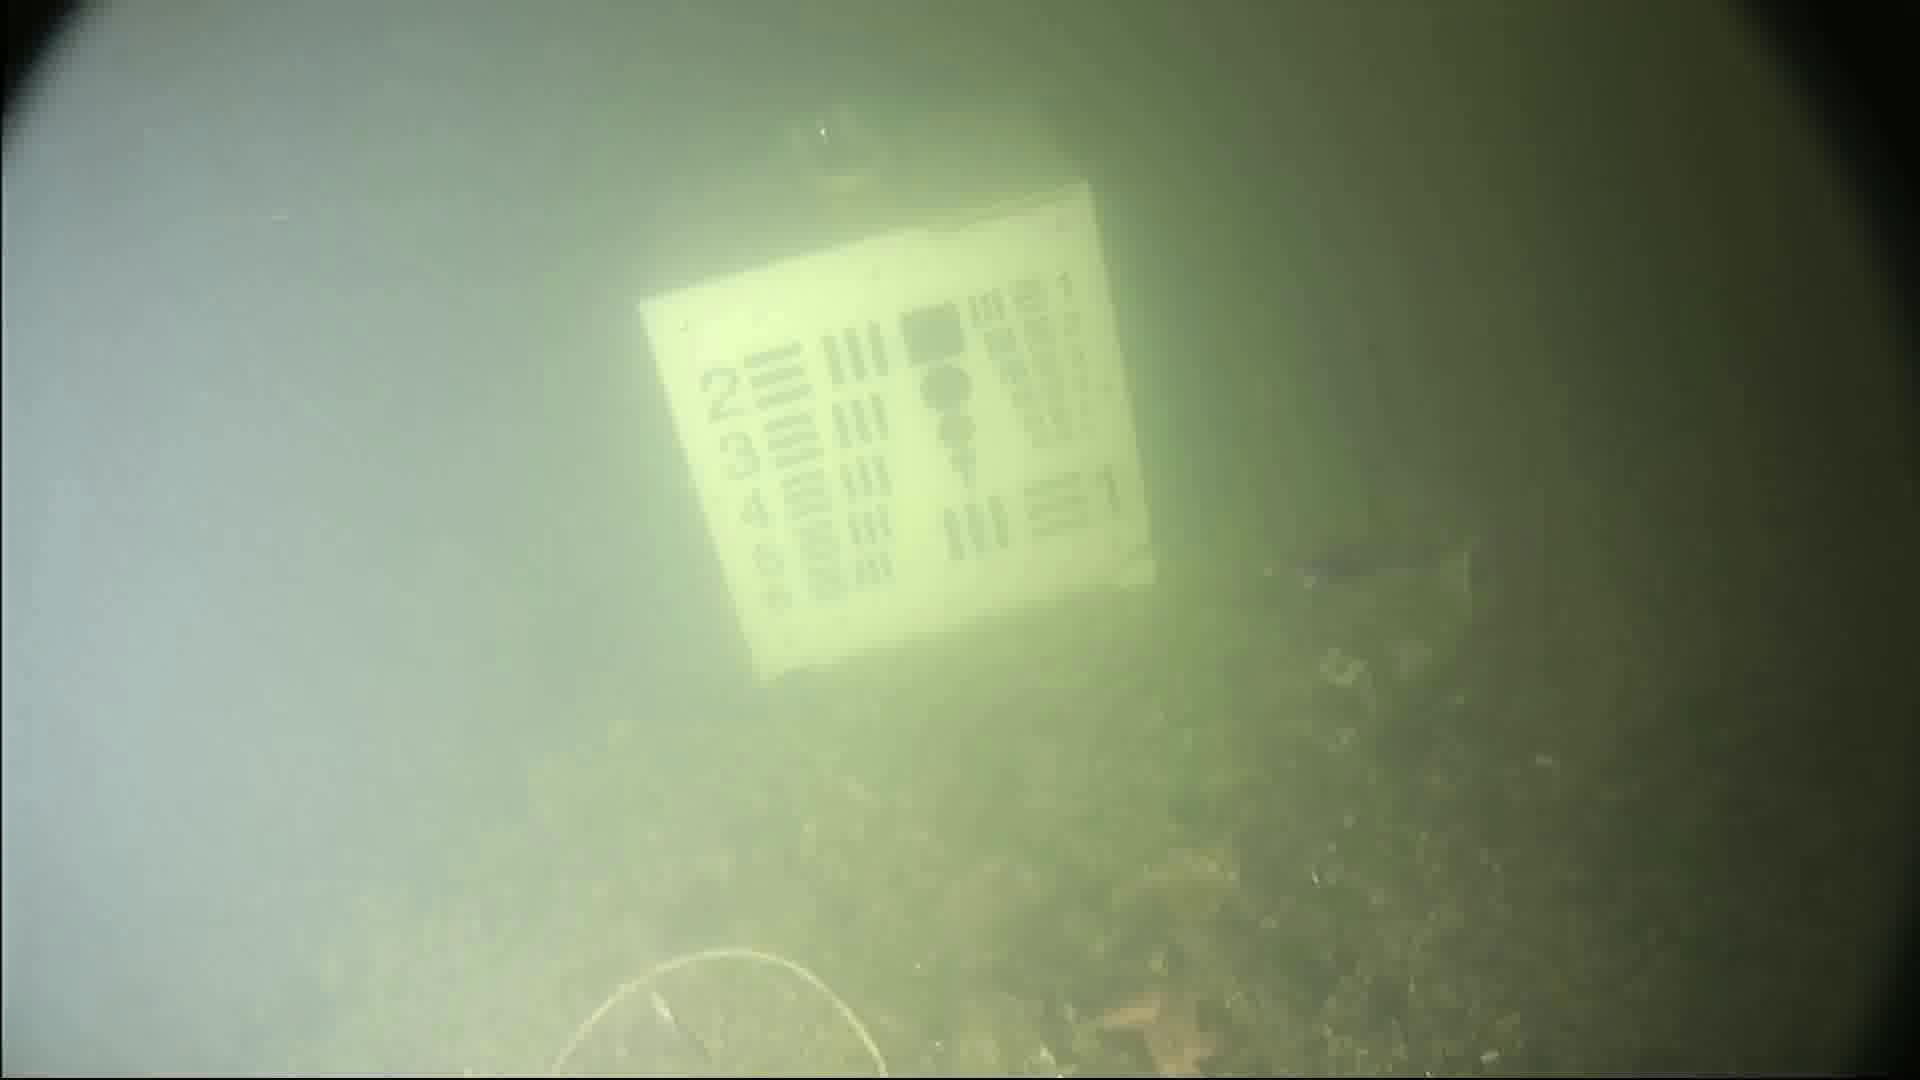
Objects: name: small_fish
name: starfish